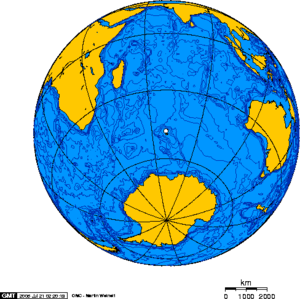
Le plateau des Kerguelen, ou plateau Kerguelen-Heard, est un plateau océanique antarctique partagé entre la France et l'Australie. Il s'agit d'une grande province ignée volcanique située sur la plaque antarctique et dont la majeure partie est submergée par l'océan Indien. Situé à 3 000 km au sud-ouest de l'Australie, il est immergé en eau profonde et s'étend sur plus de 2 200 km dans la direction Nord-Ouest/Sud-Est. Une petite portion du plateau se trouve au-dessus du niveau de la mer, constituant les îles Kerguelen, l'île Heard et les îles McDonald. Un volcanisme intermittent subsiste sur l'île Heard et les îles McDonald.